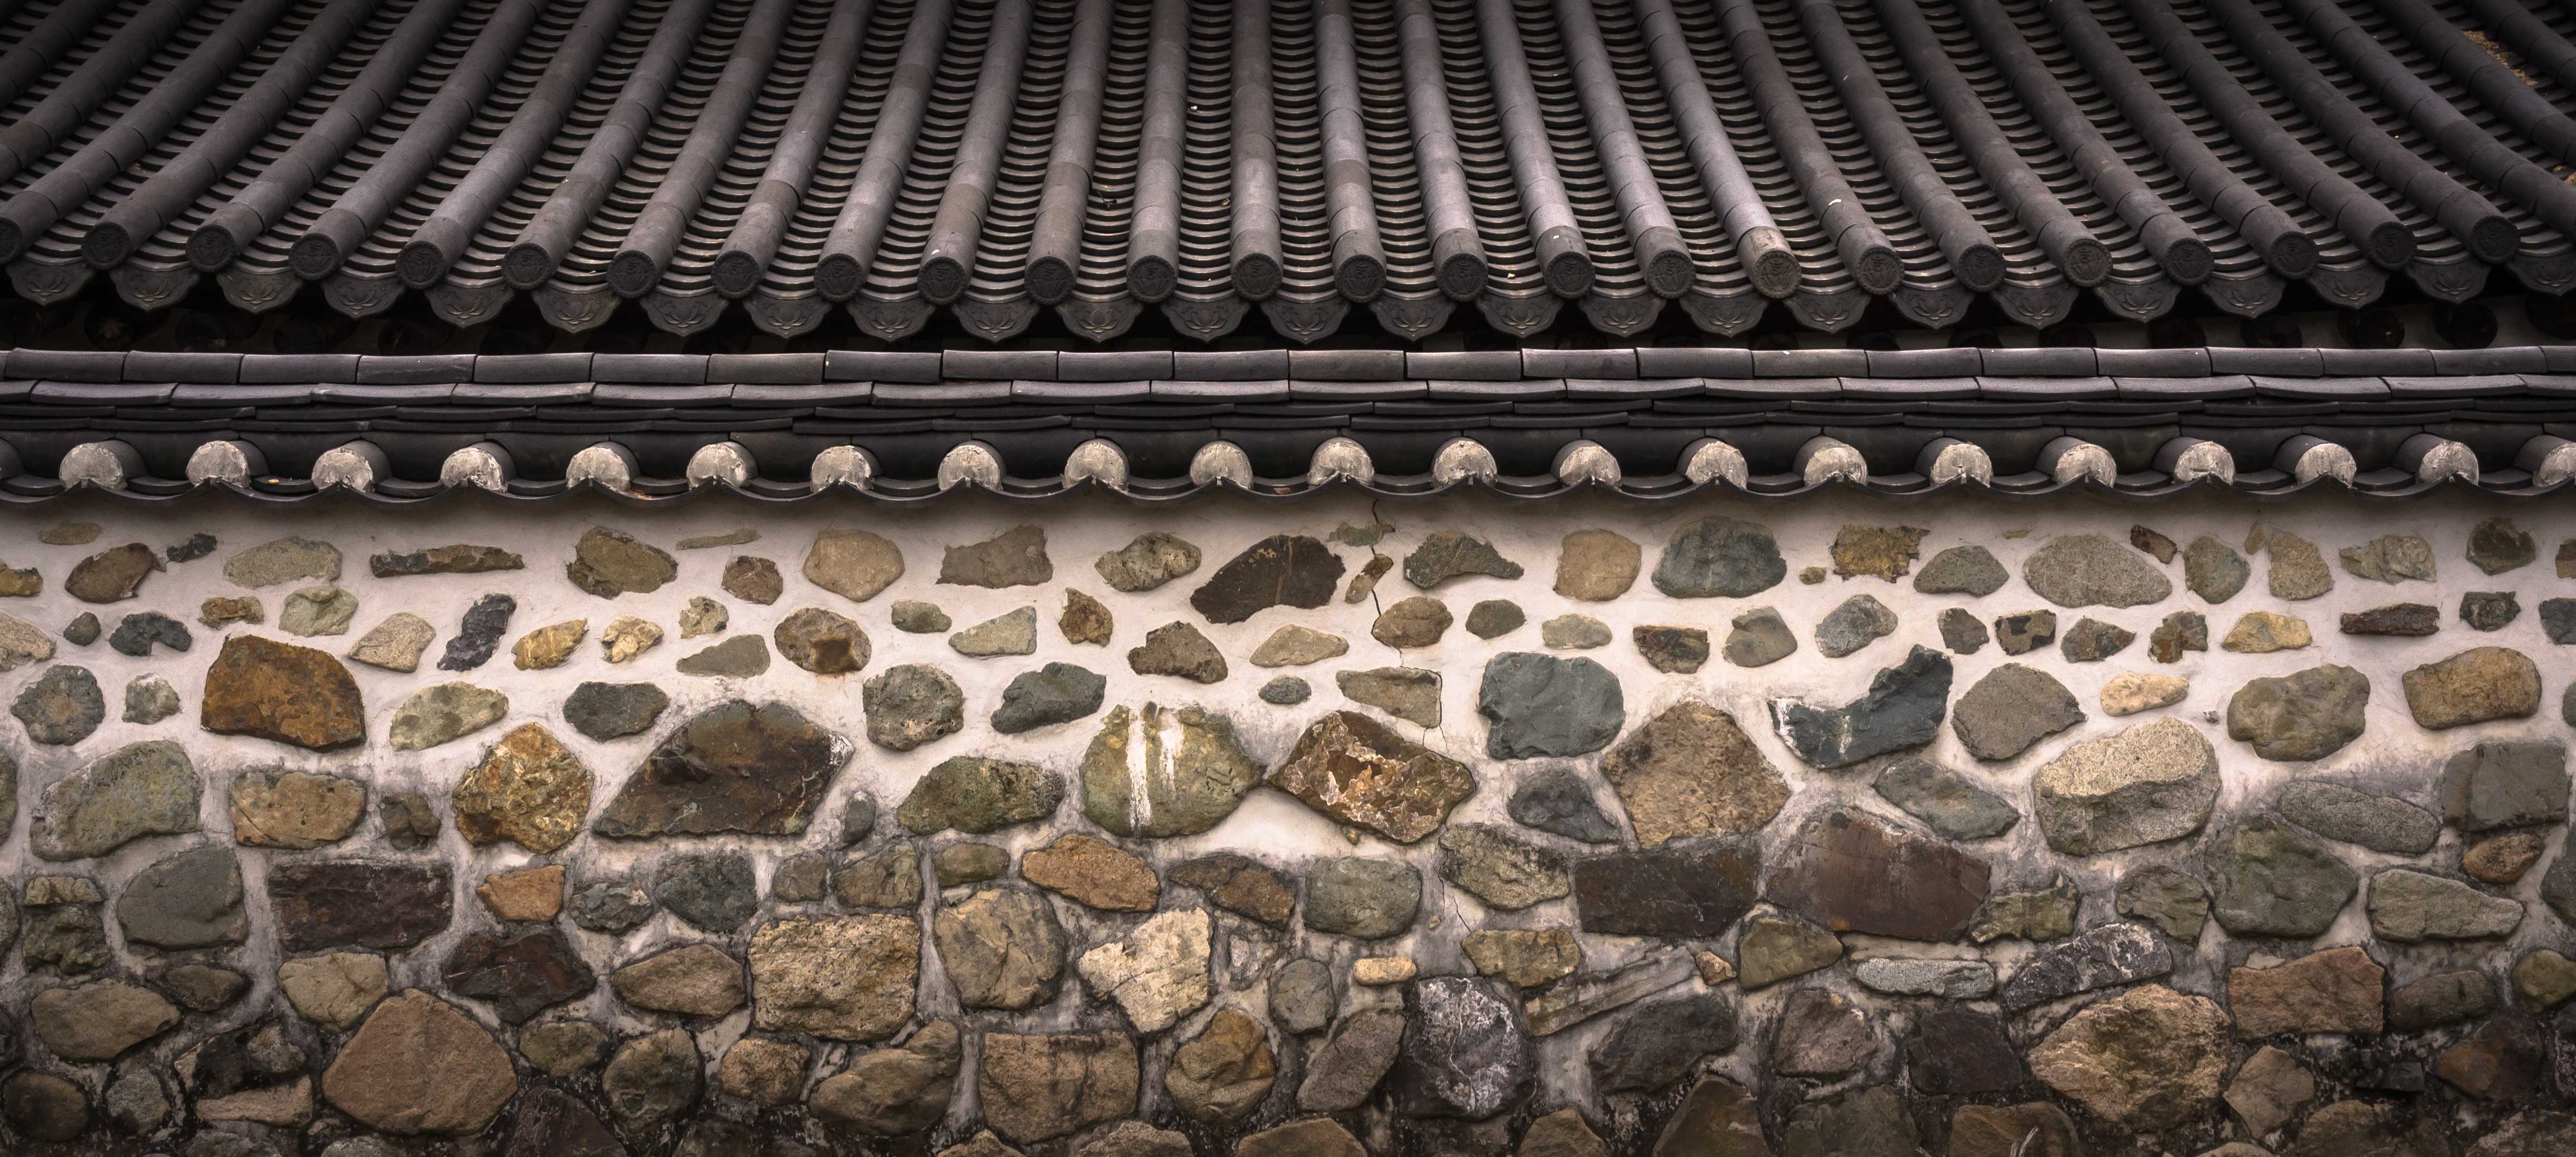
structure, texture, interior, building, wall, stone, wild, construction, pattern, column, stone wall, brick, art, temple, traditional, roof tile, stone carving, hanok, ancient history